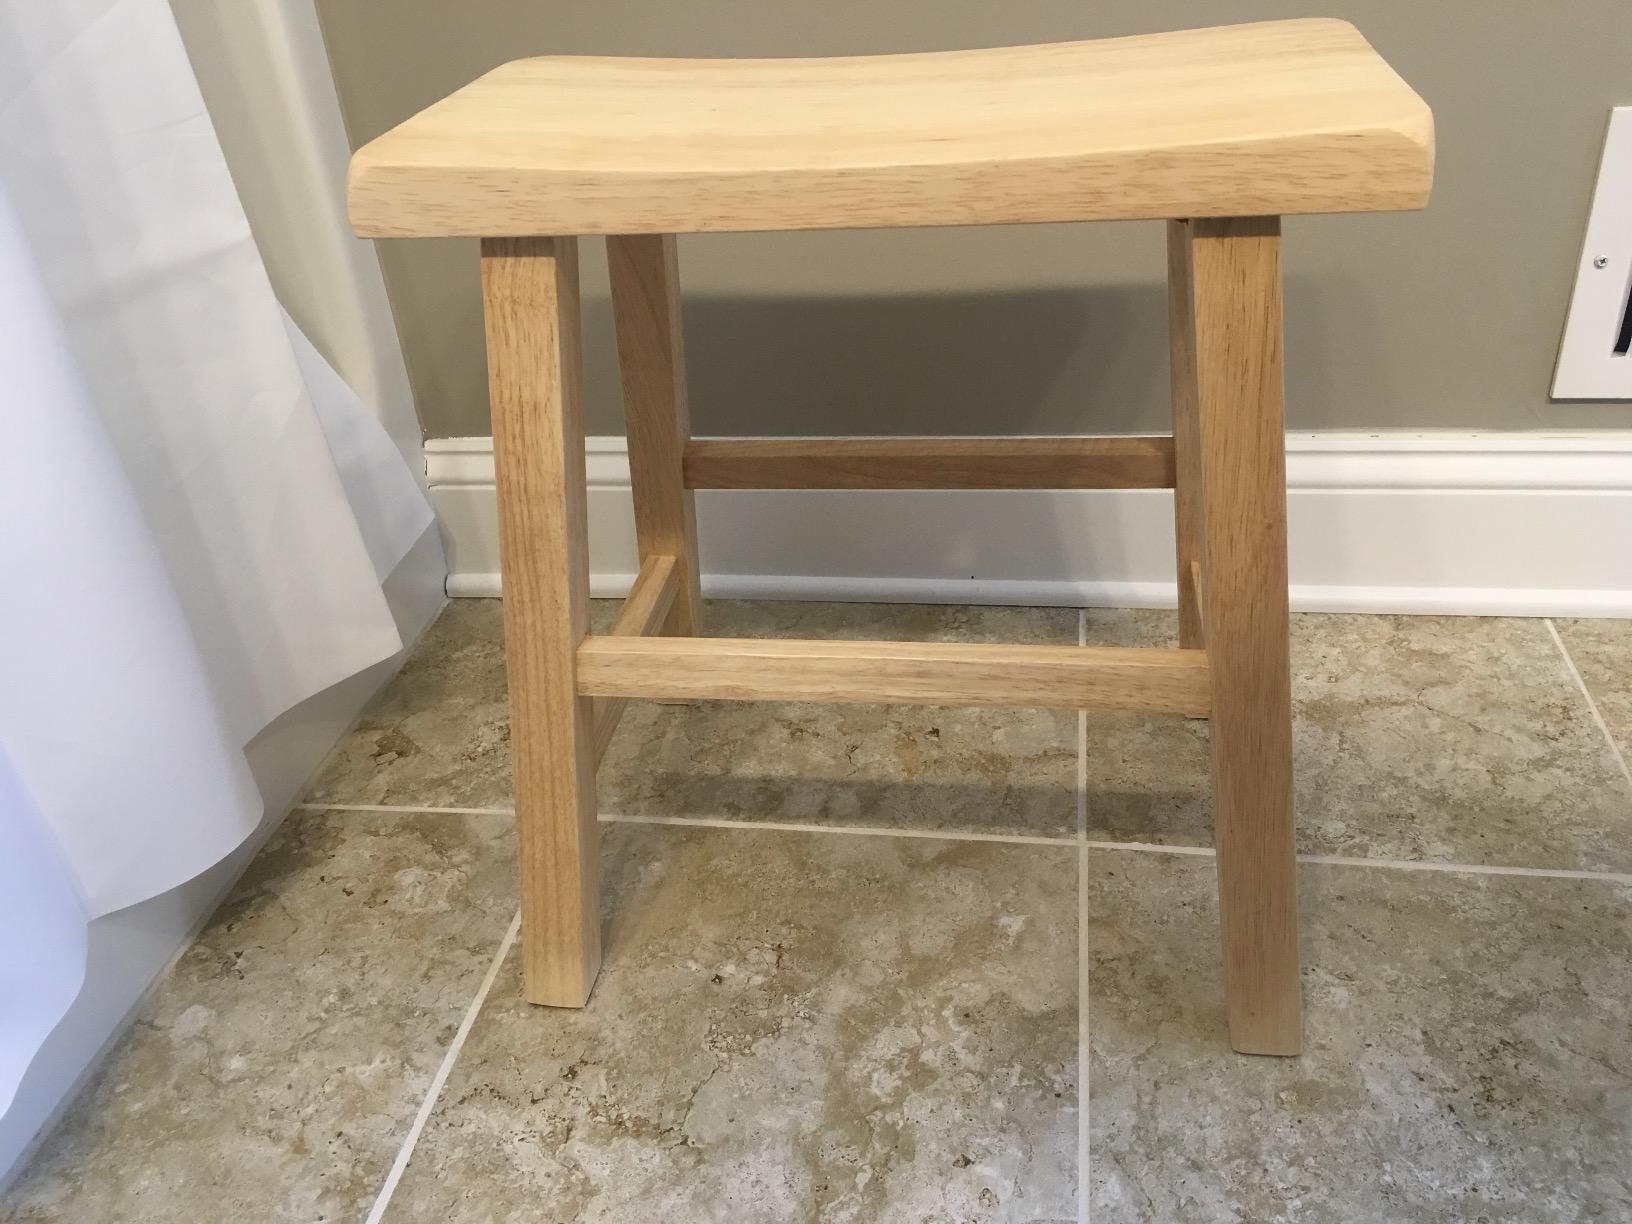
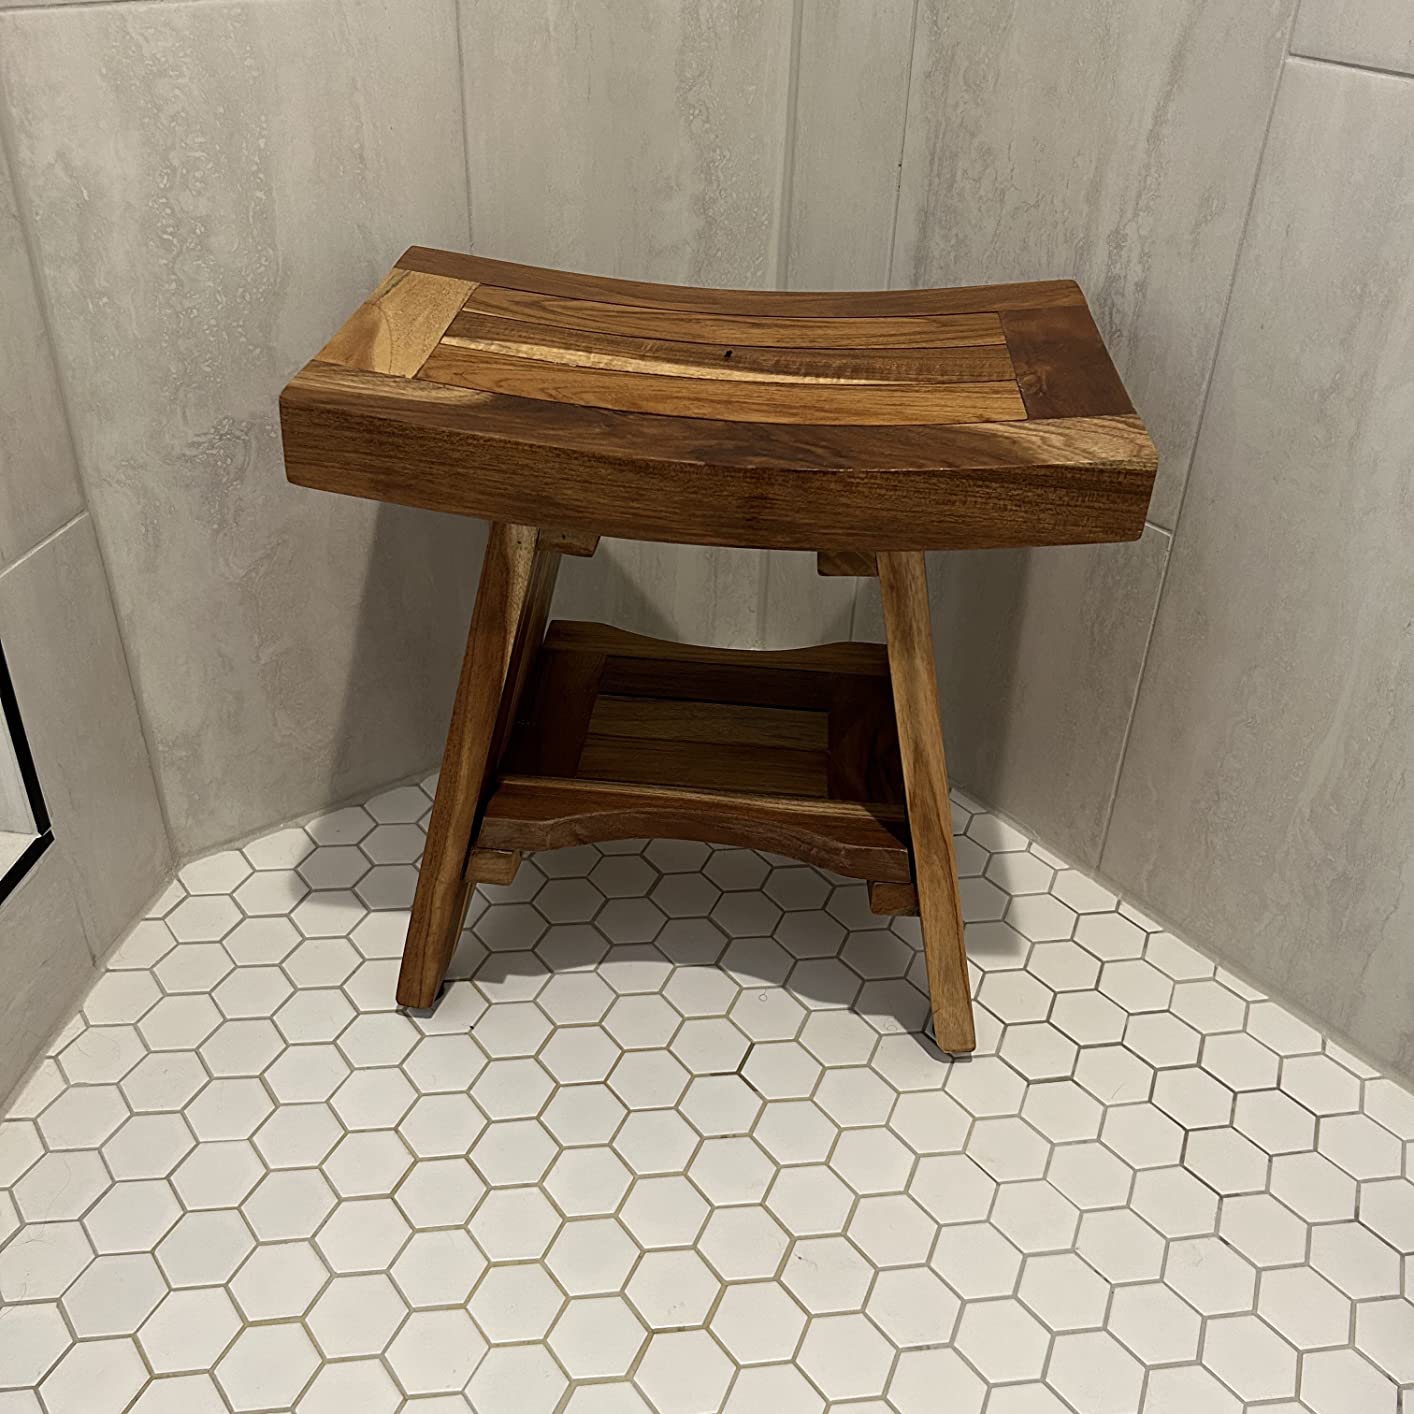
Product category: stool
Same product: no